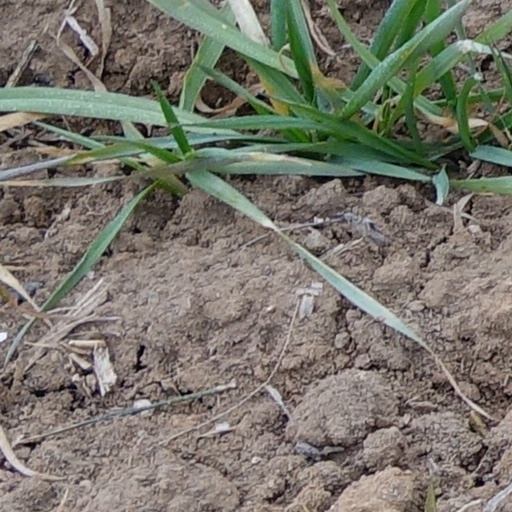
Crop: wheat